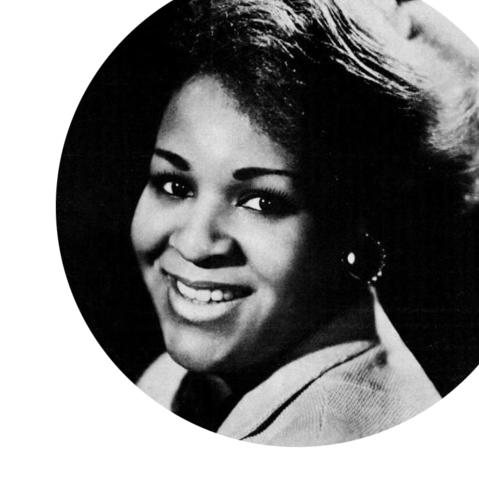
Age: 22